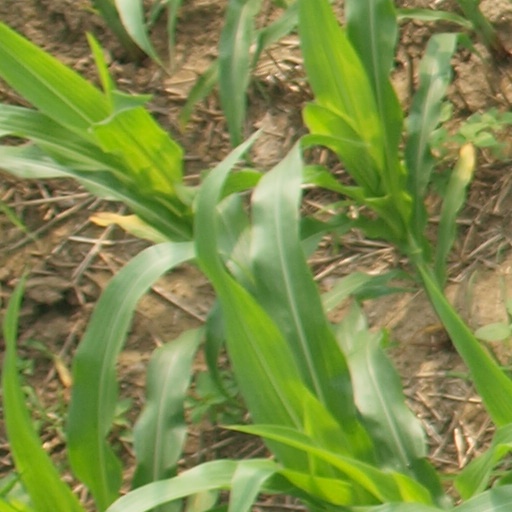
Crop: maize; corn